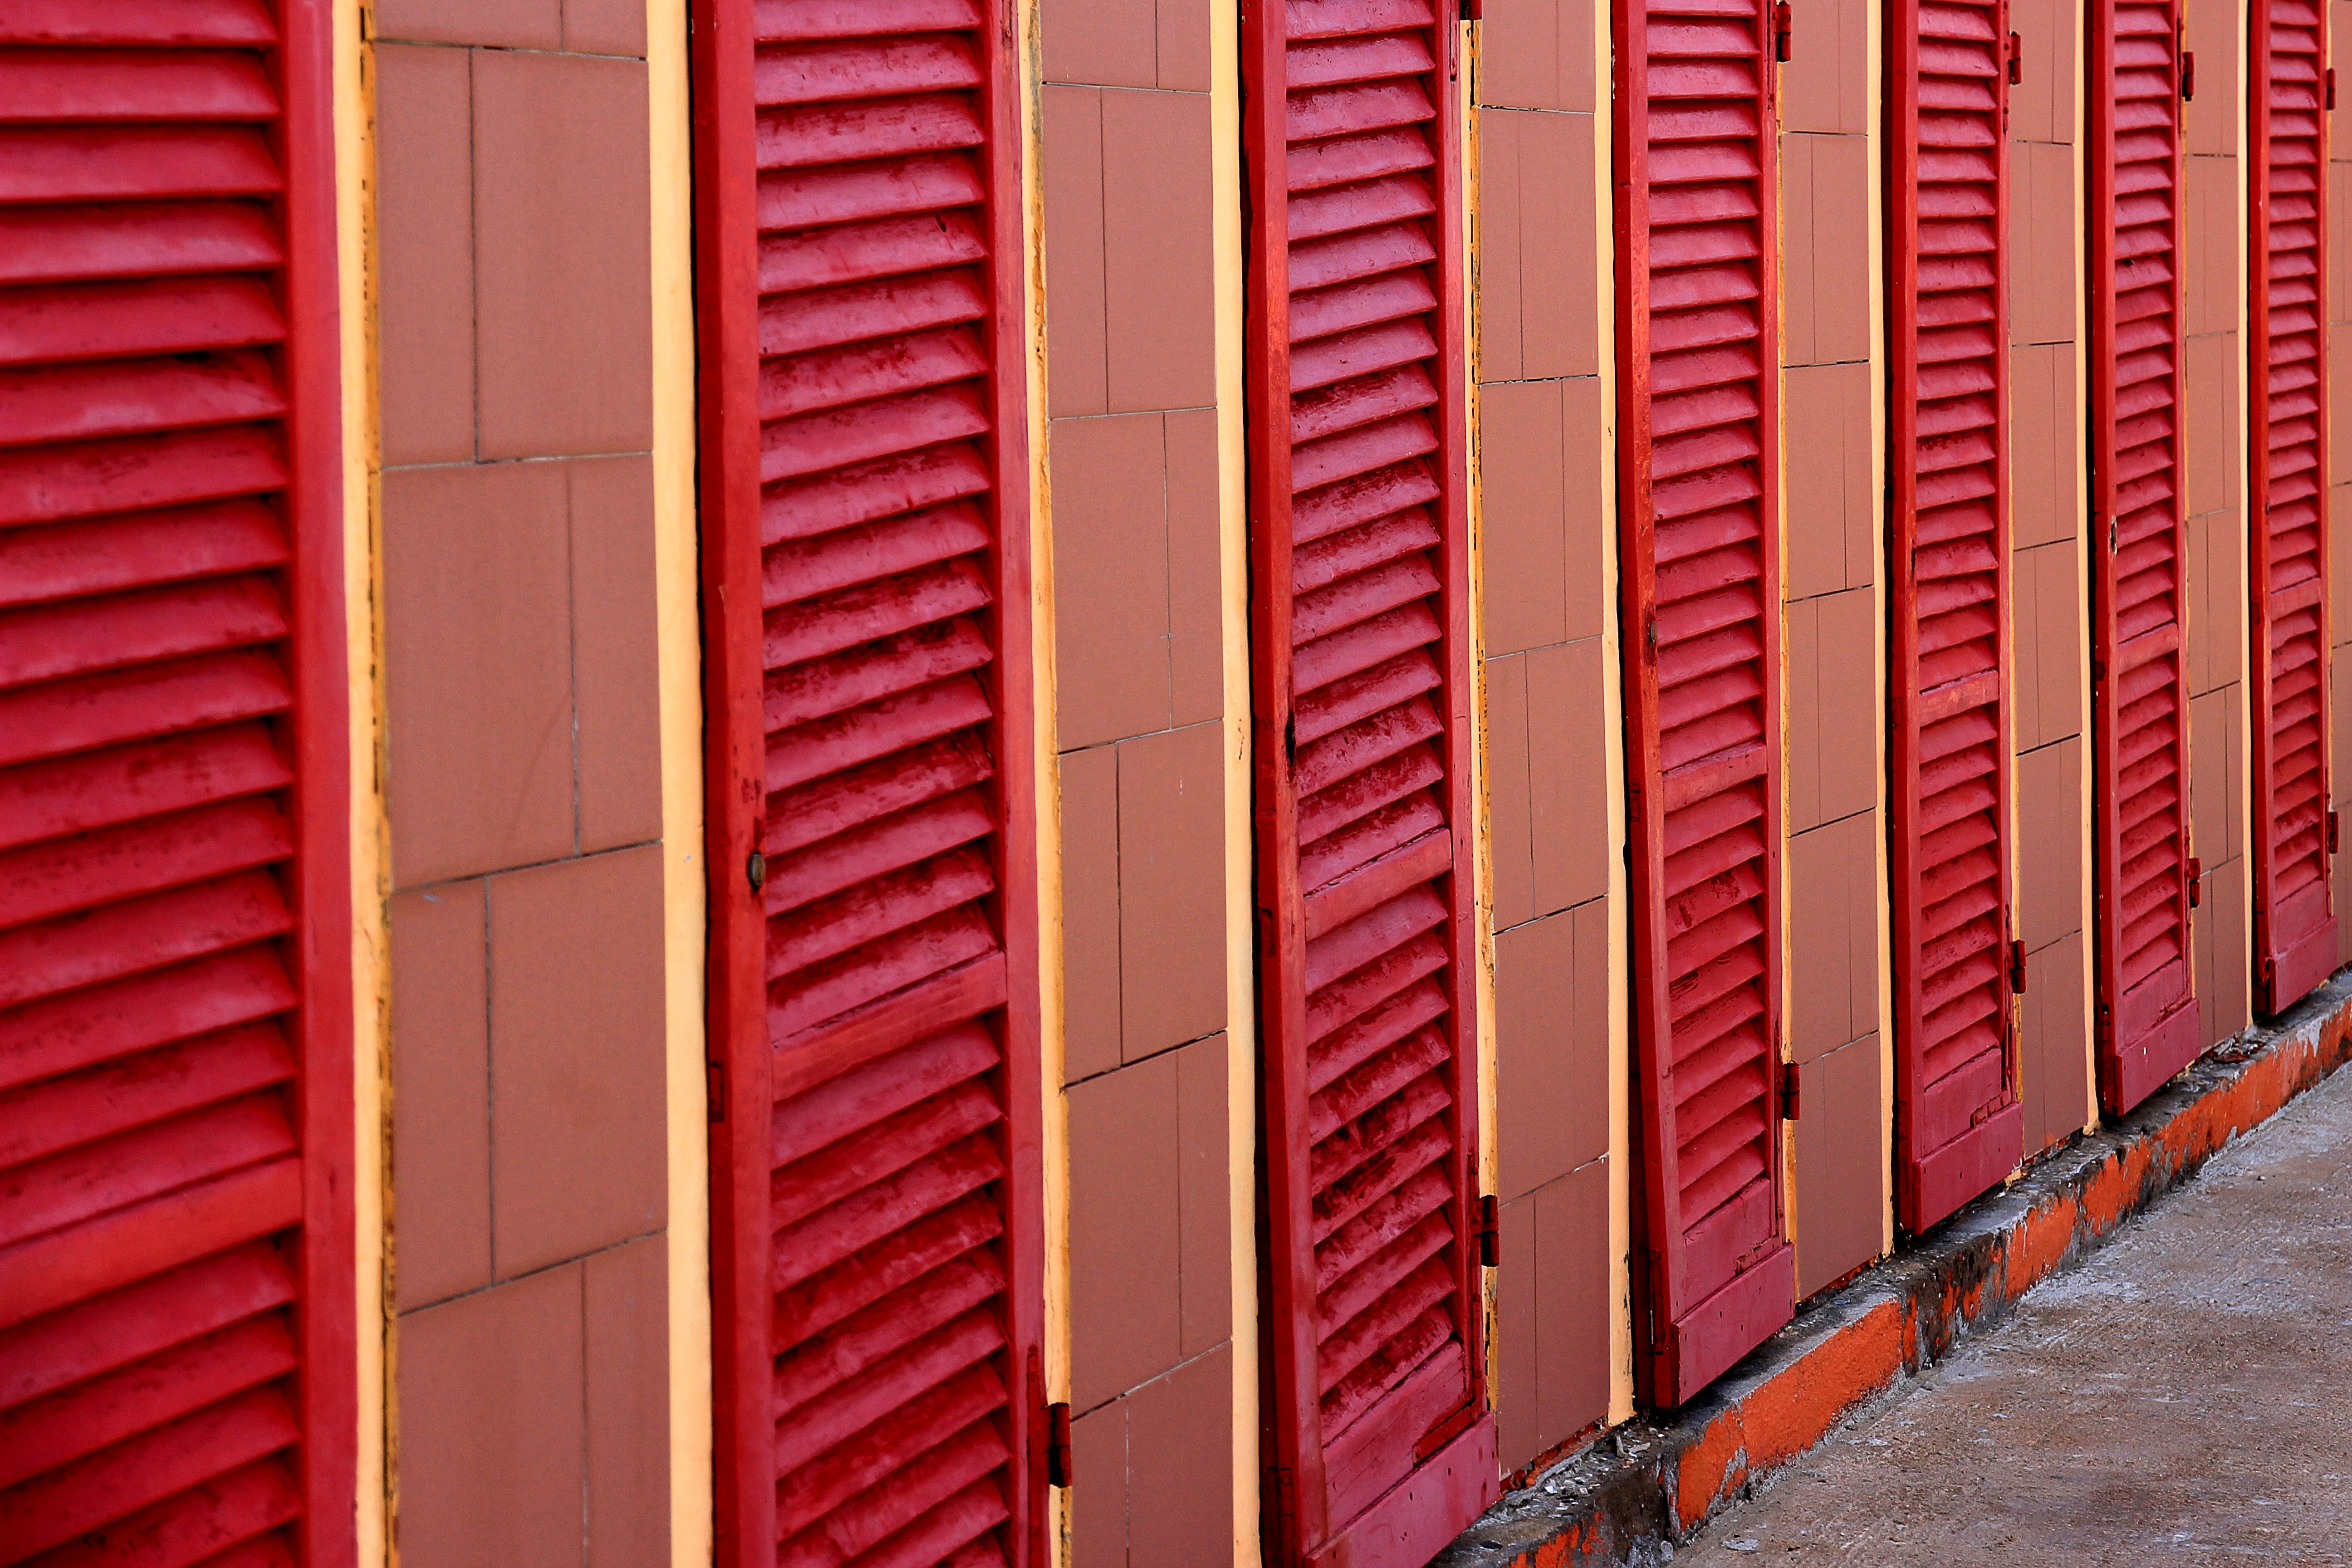
wood, wall, line, red, color, brick, shipping container, shutters, cabins, painted, lamellar, strandbad, window covering, outdoor structure, changing rooms